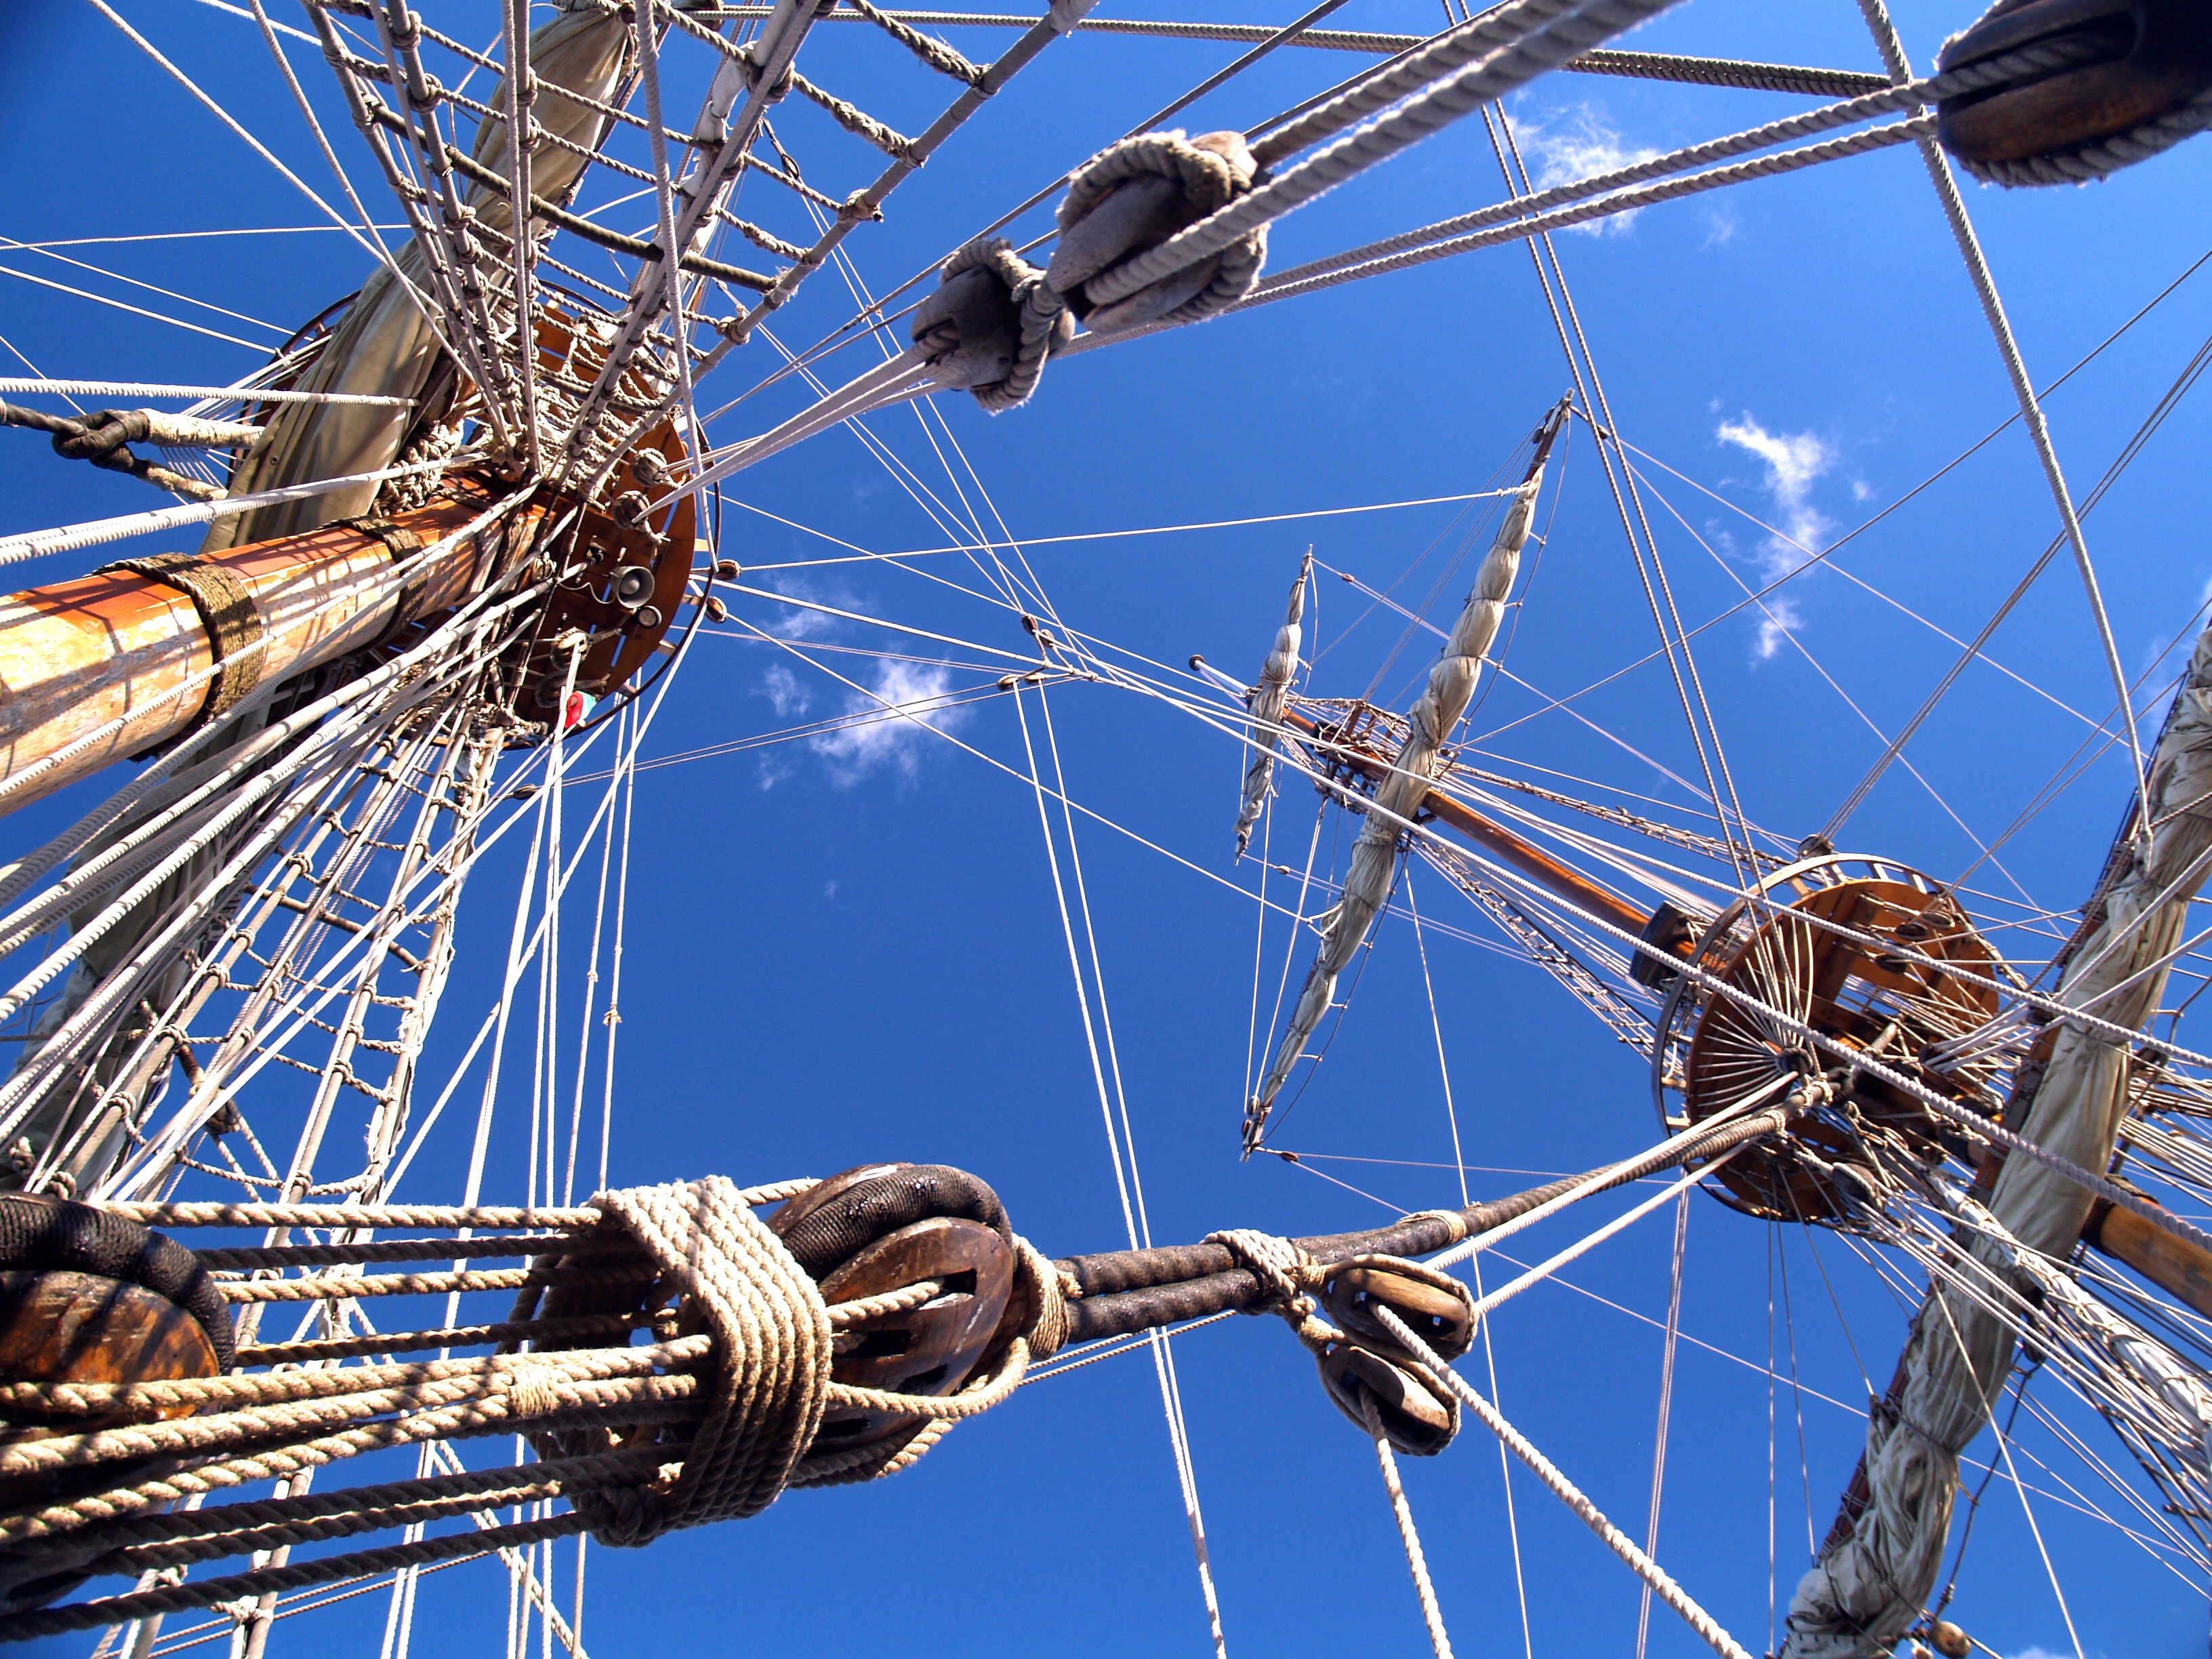
ship, vehicle, ferris wheel, mast, electricity, strings, tourist attraction, watercraft, galleon, motor sailers, electrical supply